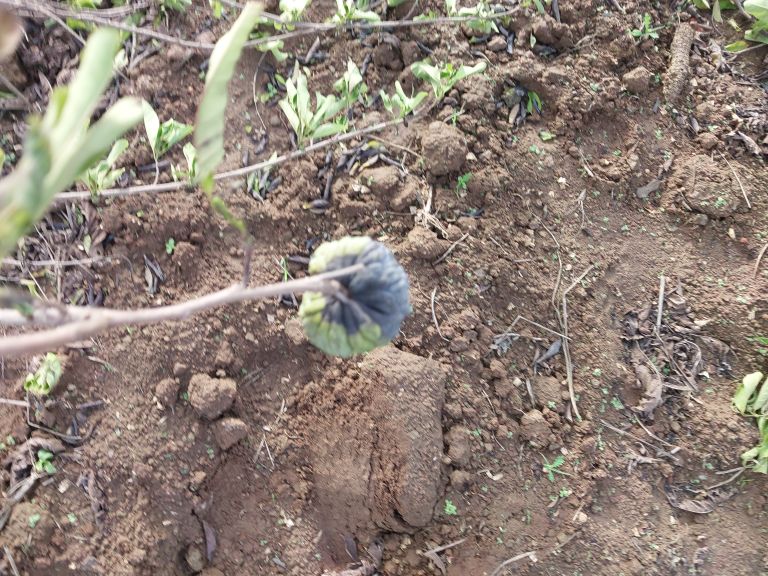
Disease label: Blank Canker